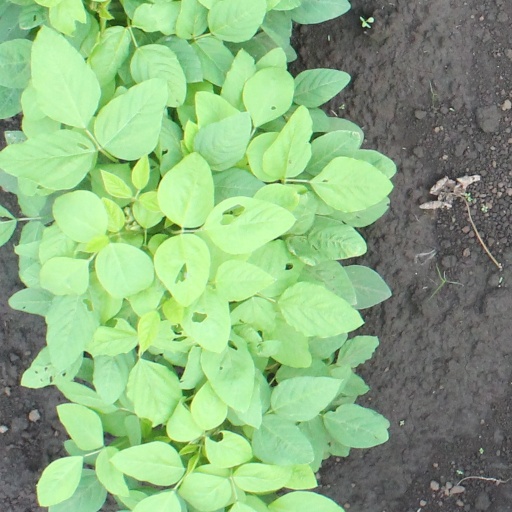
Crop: soybean